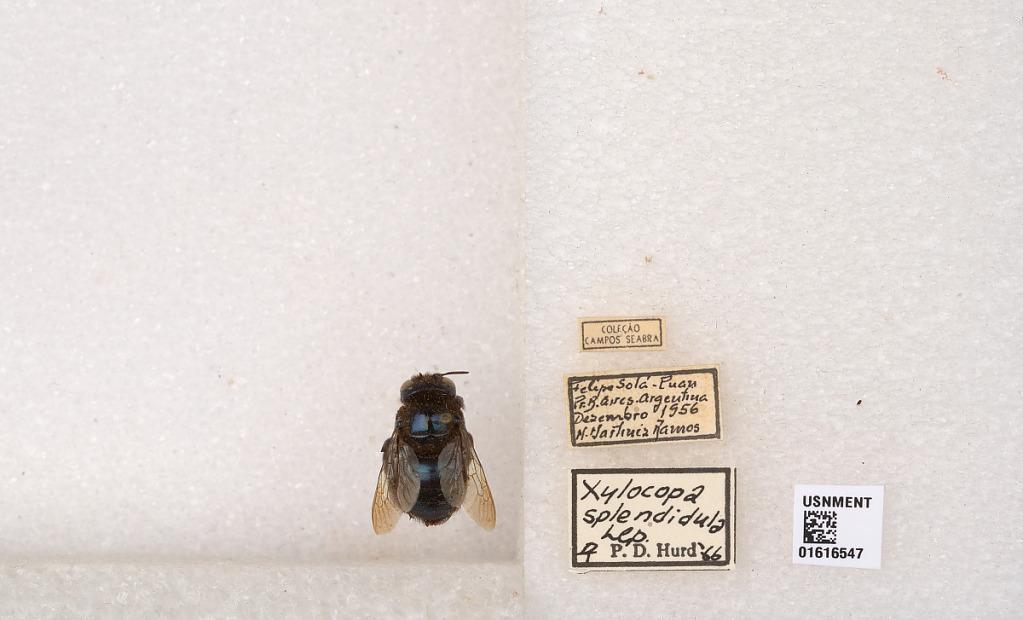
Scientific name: Xylocopa (Schonnherria) splendidula Lepeletier
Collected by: H. Ramos
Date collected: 1956-12-1
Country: Argentina
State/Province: Buenos Aires
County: Puan
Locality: Felipe Sola
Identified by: Hurd, P. D.